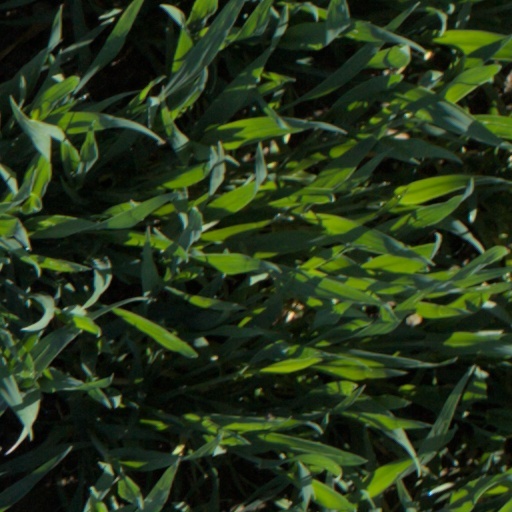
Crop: wheat